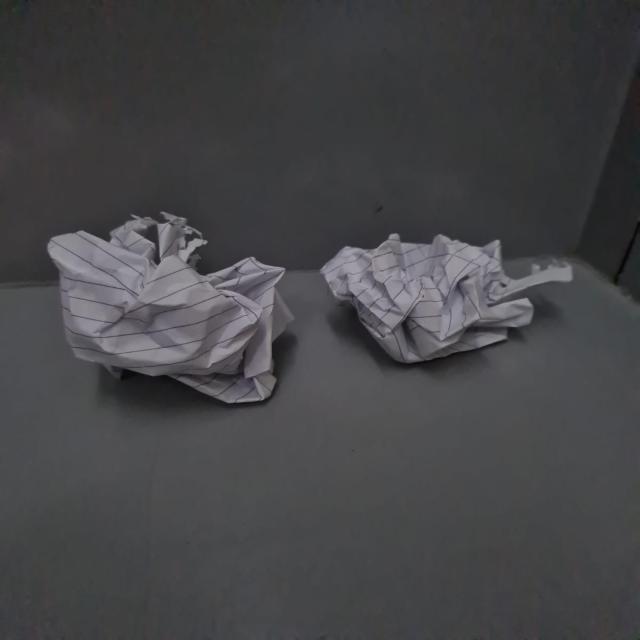
Label: tissues